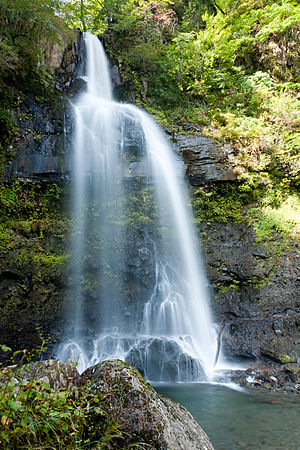
100 vandfald i Japan / Galleri
100 vandfald i Japan er en liste over vandfald i Japan, der blev udarbejdet i 1990 af det japanske miljøministerie.